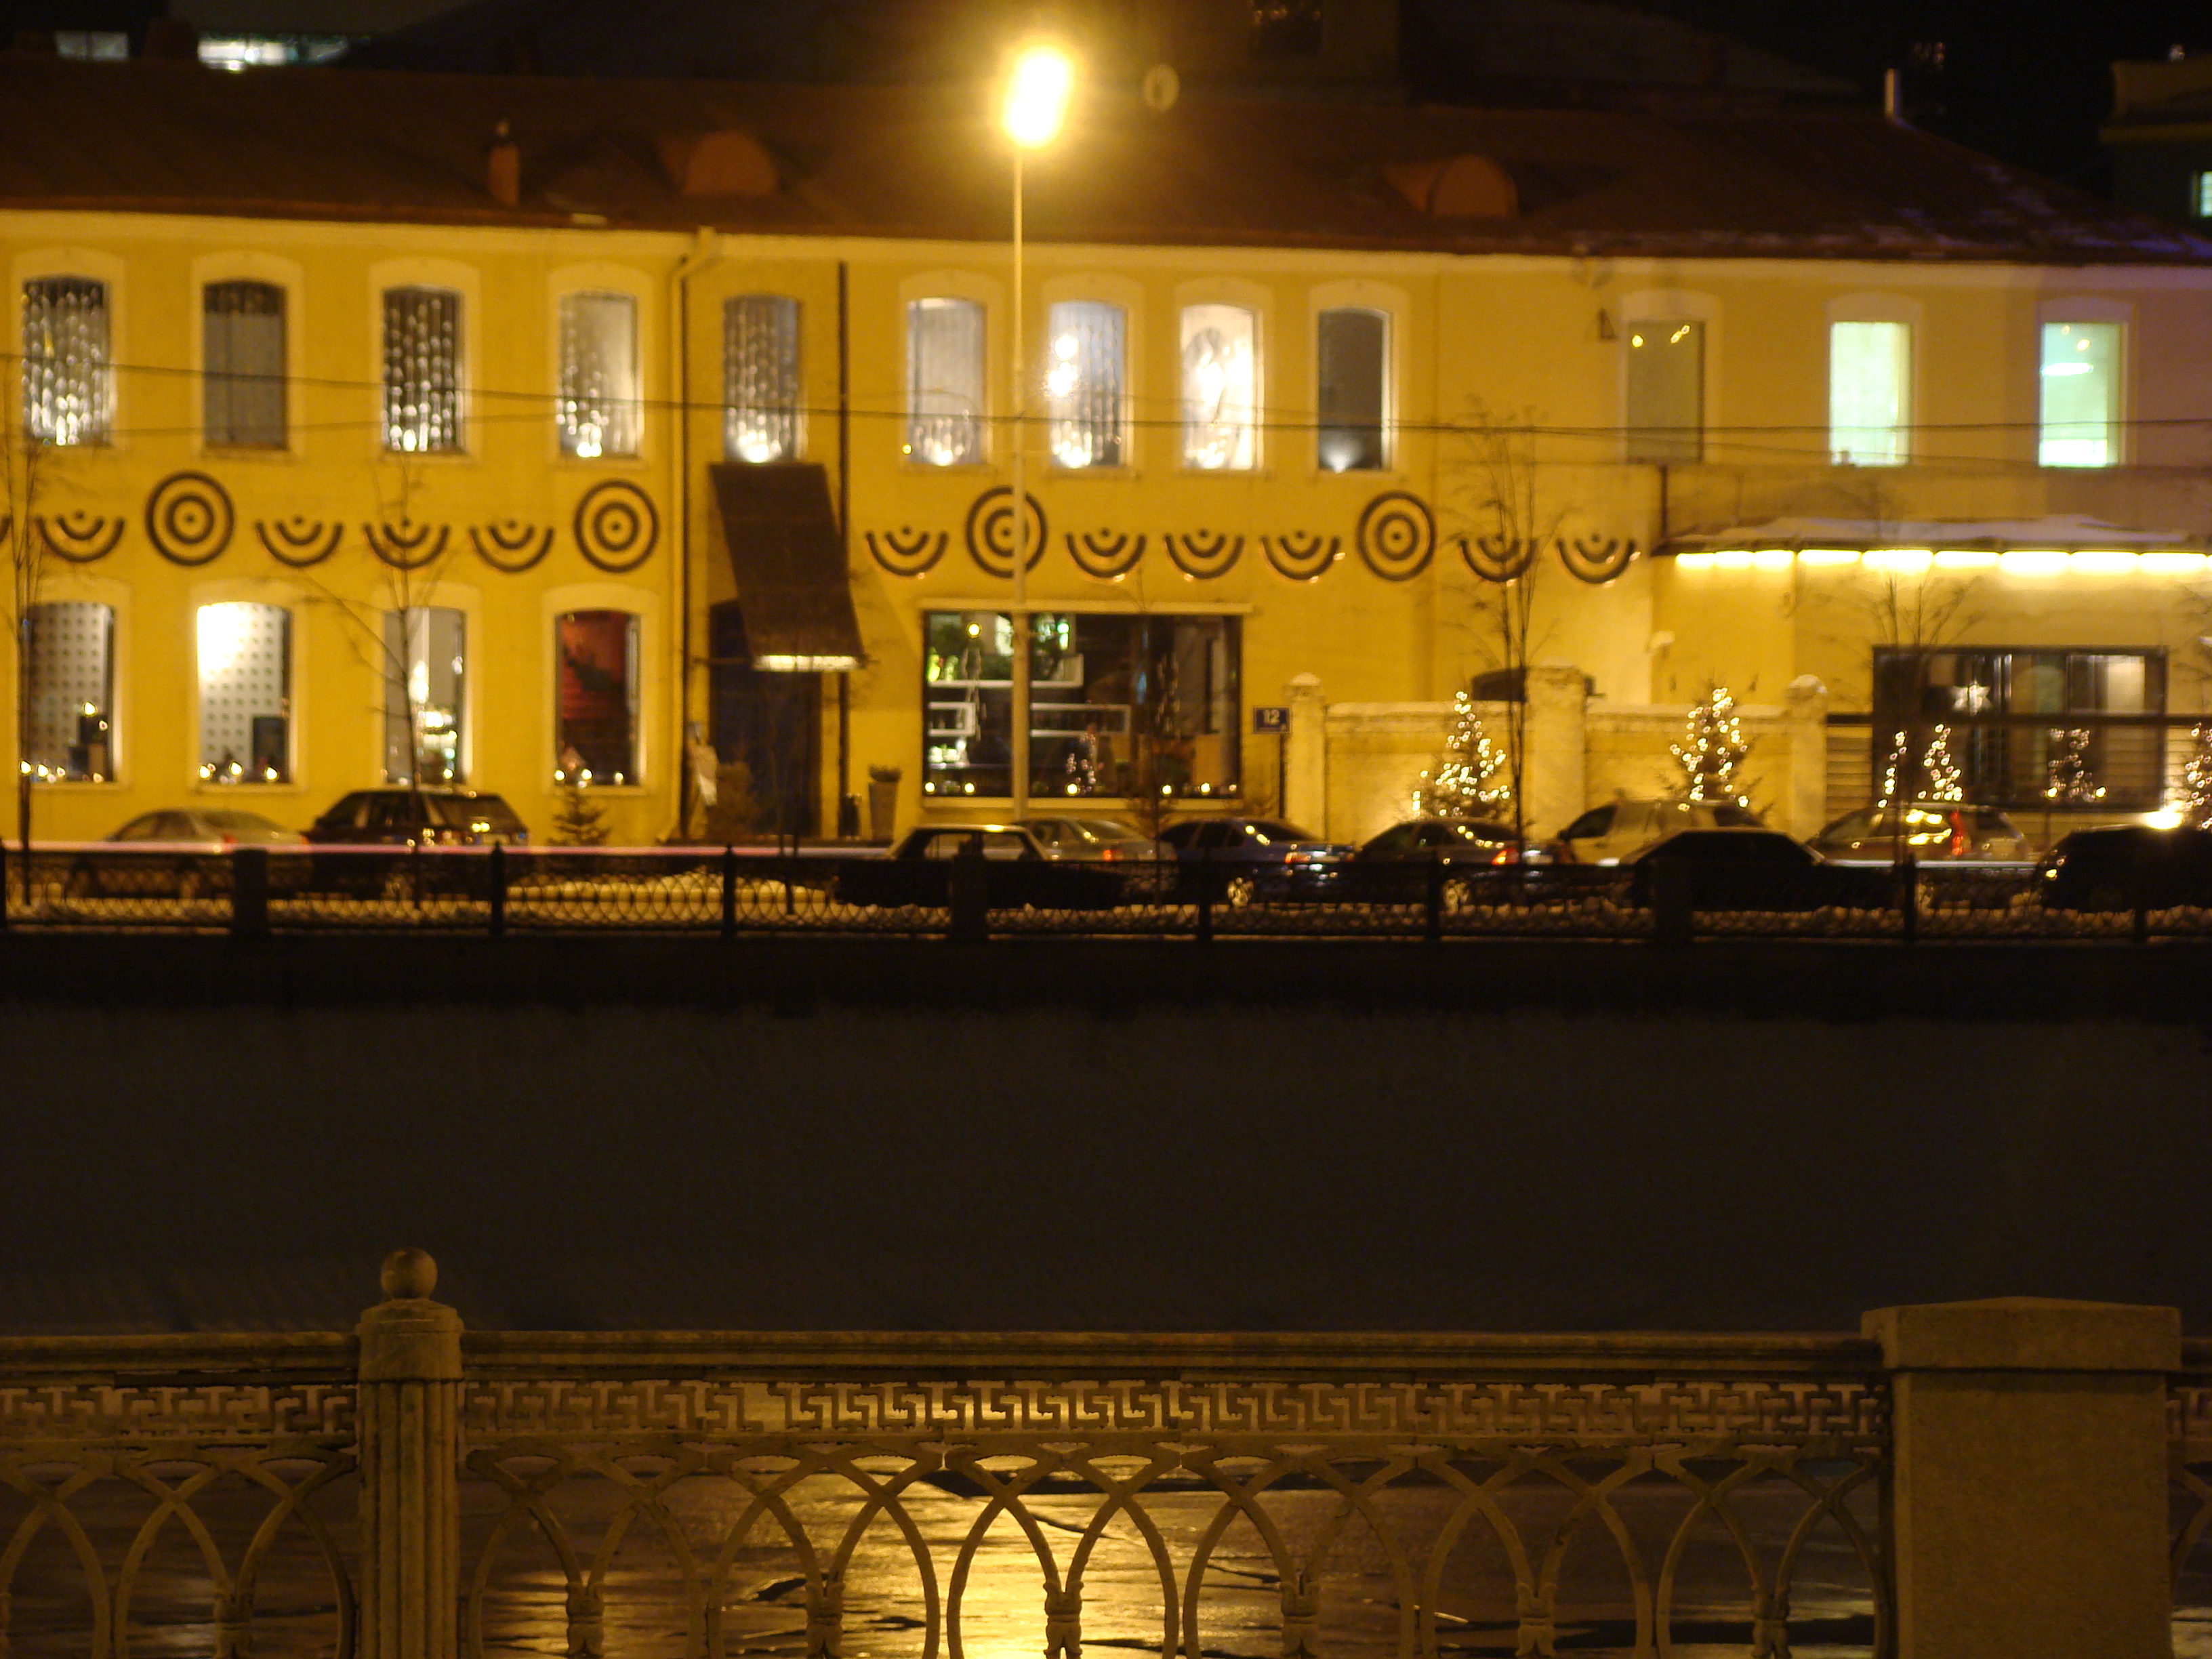
night, restaurant, city, cityscape, bar, sony, moscow, russia, cityscapes, moskau, dsc, h9, dsch9